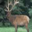
Label: deer